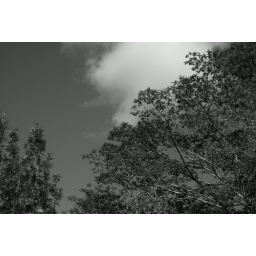
Some Albezia trees over the wall of my back yard just playing around to see the detail in B&amp;amp;W